Boundary tone

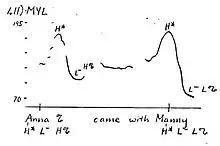
Pitch track illustrating the H% boundary tone, from Pierrehumbert (1980), p. 266.

In another example, in response to the question, "What about Anna? Who did she come with?", a speaker may reply "Anna came with Manny". Again there are two possible pronunciations: the speaker can either say this as a single intonational phrase with a single high pitch on "Manny" (L L L L H L), or as two intonational phrases with one high pitch on the first syllable of "Anna" and another on the first syllable of "Manny" (H L L L H L). If the sentence is pronounced in the second way, because the word "Anna" is the topic of the sentence and does not give new information, it will have a slight rise in pitch on the second syllable (see the illustration). In this case it is transcribed by Pierrehumbert as H* L H%.